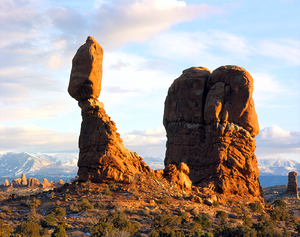
Mexican Hat Rock est une formation rocheuse du comté de San Juan, dans l'Utah, aux États-Unis. Elle se présente comme un bloc aplati en équilibre au sommet d'un monticule et évoquant un sombrero mexicain. La localité voisine de Mexican Hat doit son nom à son apparence.
Hot Rock est un monolithe naturel du comté de Shasta, en Californie. Il est protégé au sein du parc national volcanique de Lassen.
Church Rock est une formation rocheuse du comté de San Juan, dans l'Utah, aux États-Unis.